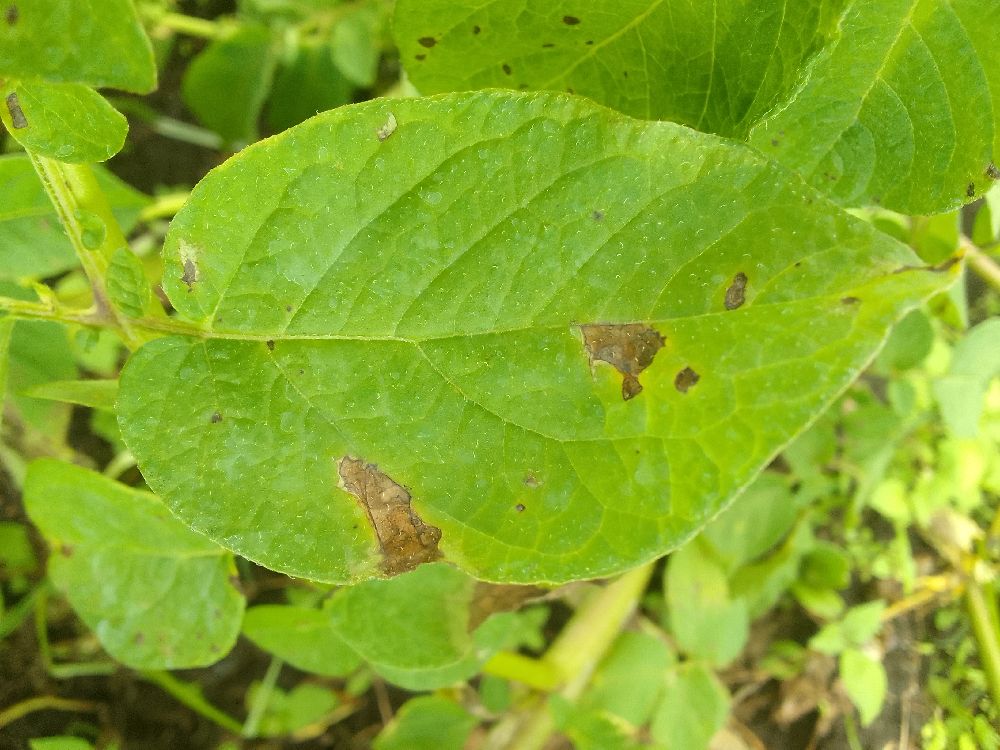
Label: Late blight